Sehet, wir gehn hinauf gen Jerusalem, BWV 159

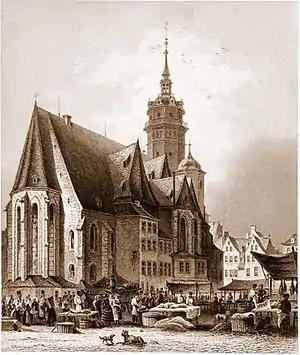
Nikolaikirche, Leipzig

(Behold, let us go up to Jerusalem), 159, is a church cantata by Johann Sebastian Bach. He composed it in Leipzig for the Sunday , the last Sunday before Lent, and probably first performed it on 27 February 1729. The gospel reading for the Sunday, from the Gospel of Luke, includes Jesus announcing his suffering and death in Jerusalem. The cantata's theme and Bach's music foreshadow his Passion.